Jules-Eugène Lenepveu

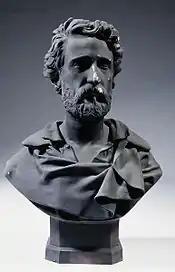
Jules Eugène Lenepveu: bust by Auguste Arnaud

Born at Angers, he studied at the école des Beaux-Arts, and later was a pupil of François-Édouard Picot in Paris. He entered the École nationale. After winning the Prix de Rome in 1847 with his painting of "The Death of Vitellius", he went to Rome to complete his education. He became famous for his vast historical canvases, including the ceilings of the Opéra de Paris (1869–71; covered by a Marc Chagall work), and of the theatre at Angers (1871). He was director of the French Academy in Rome from 1872 to 1878.